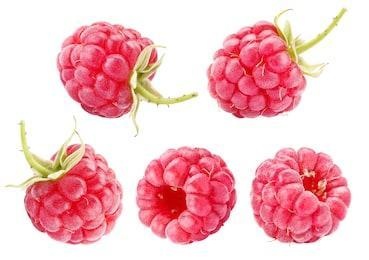
Label: raspberry